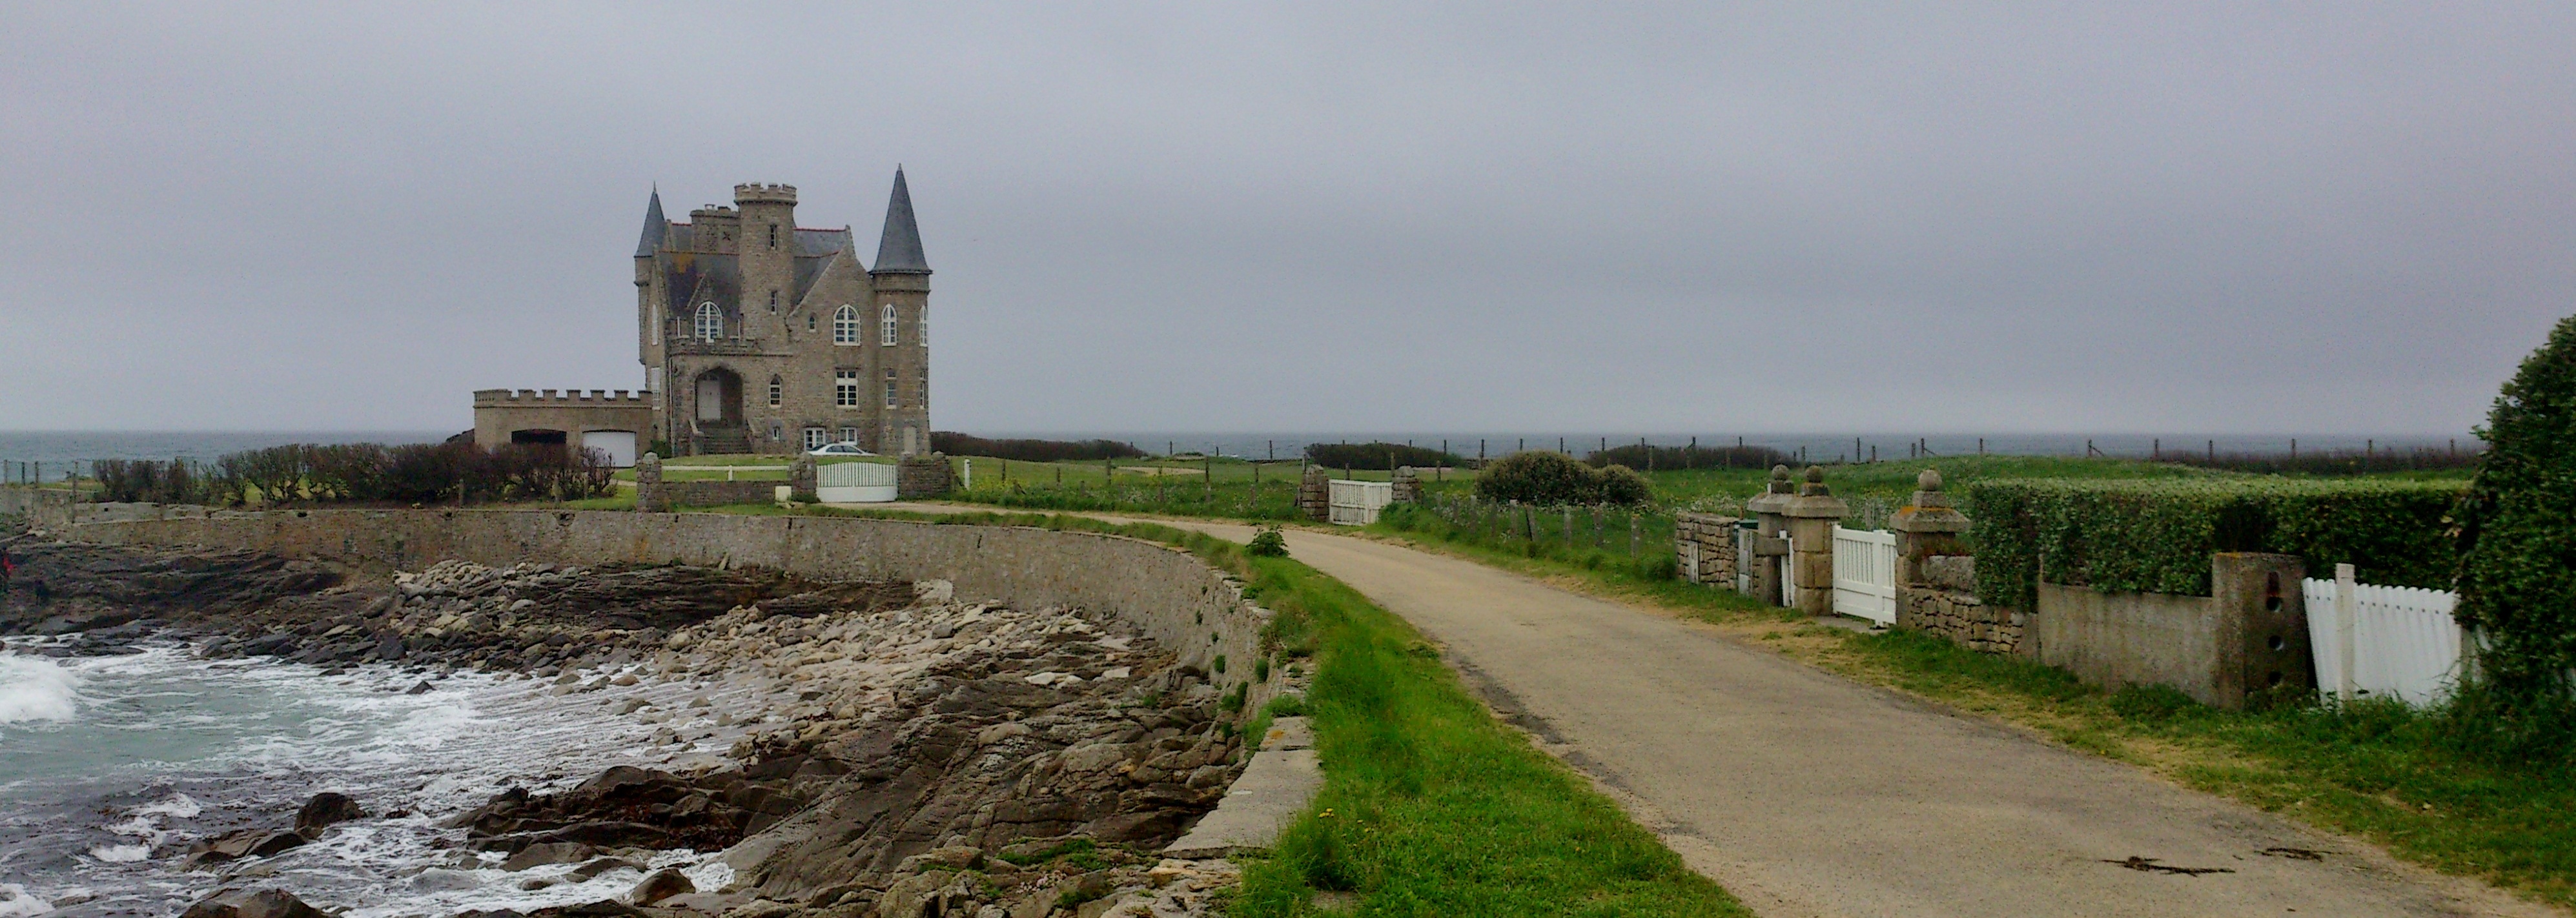
landscape, coast, town, building, chateau, old, stone, village, seaside, france, europe, surf, tower, castle, fortification, tourism, terrain, waterway, rocks, french, ruins, breton, oceans, ditch, moat, brittany, quiberon, wavers